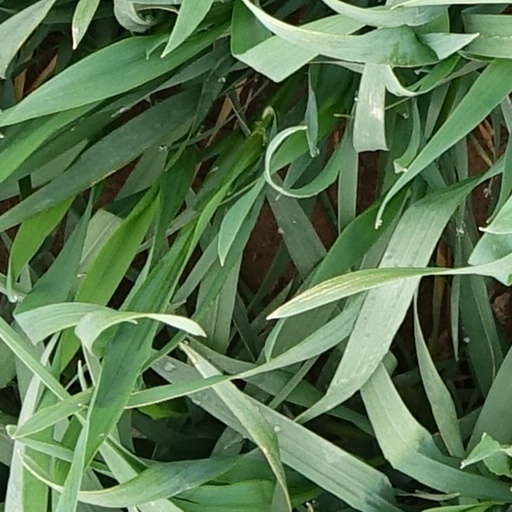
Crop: wheat